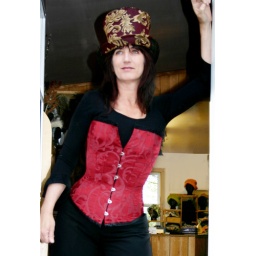
wearing a corset in red brocade fabric and her signature hat the Mad Hatterprice corset is $350.00      mad hatter is $90.00